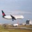
Label: airplane